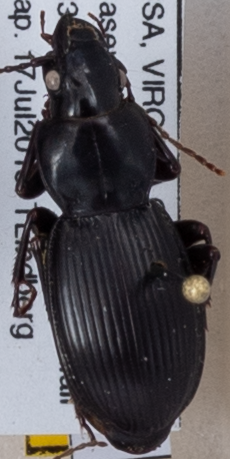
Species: Cyclotrachelus furtivus
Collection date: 2018-07-17
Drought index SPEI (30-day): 0.924
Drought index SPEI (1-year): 1.28
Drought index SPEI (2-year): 1.01